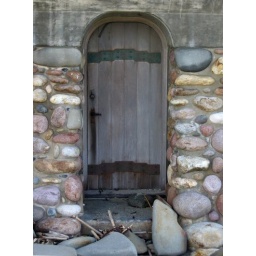
The houses by the beach in La Jolla, California had these doors leading to the beach.